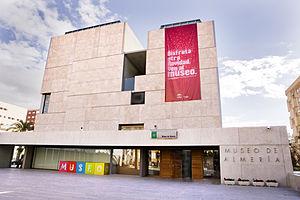
Le musée d’Almería représente la plus importante institution du système muséal de la province, en hébergeant la plus grande et la plus représentative collection d’objets archéologiques de la même.